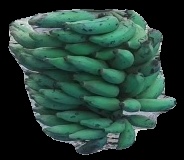
Variety: elakki-bale
Grade: grade3